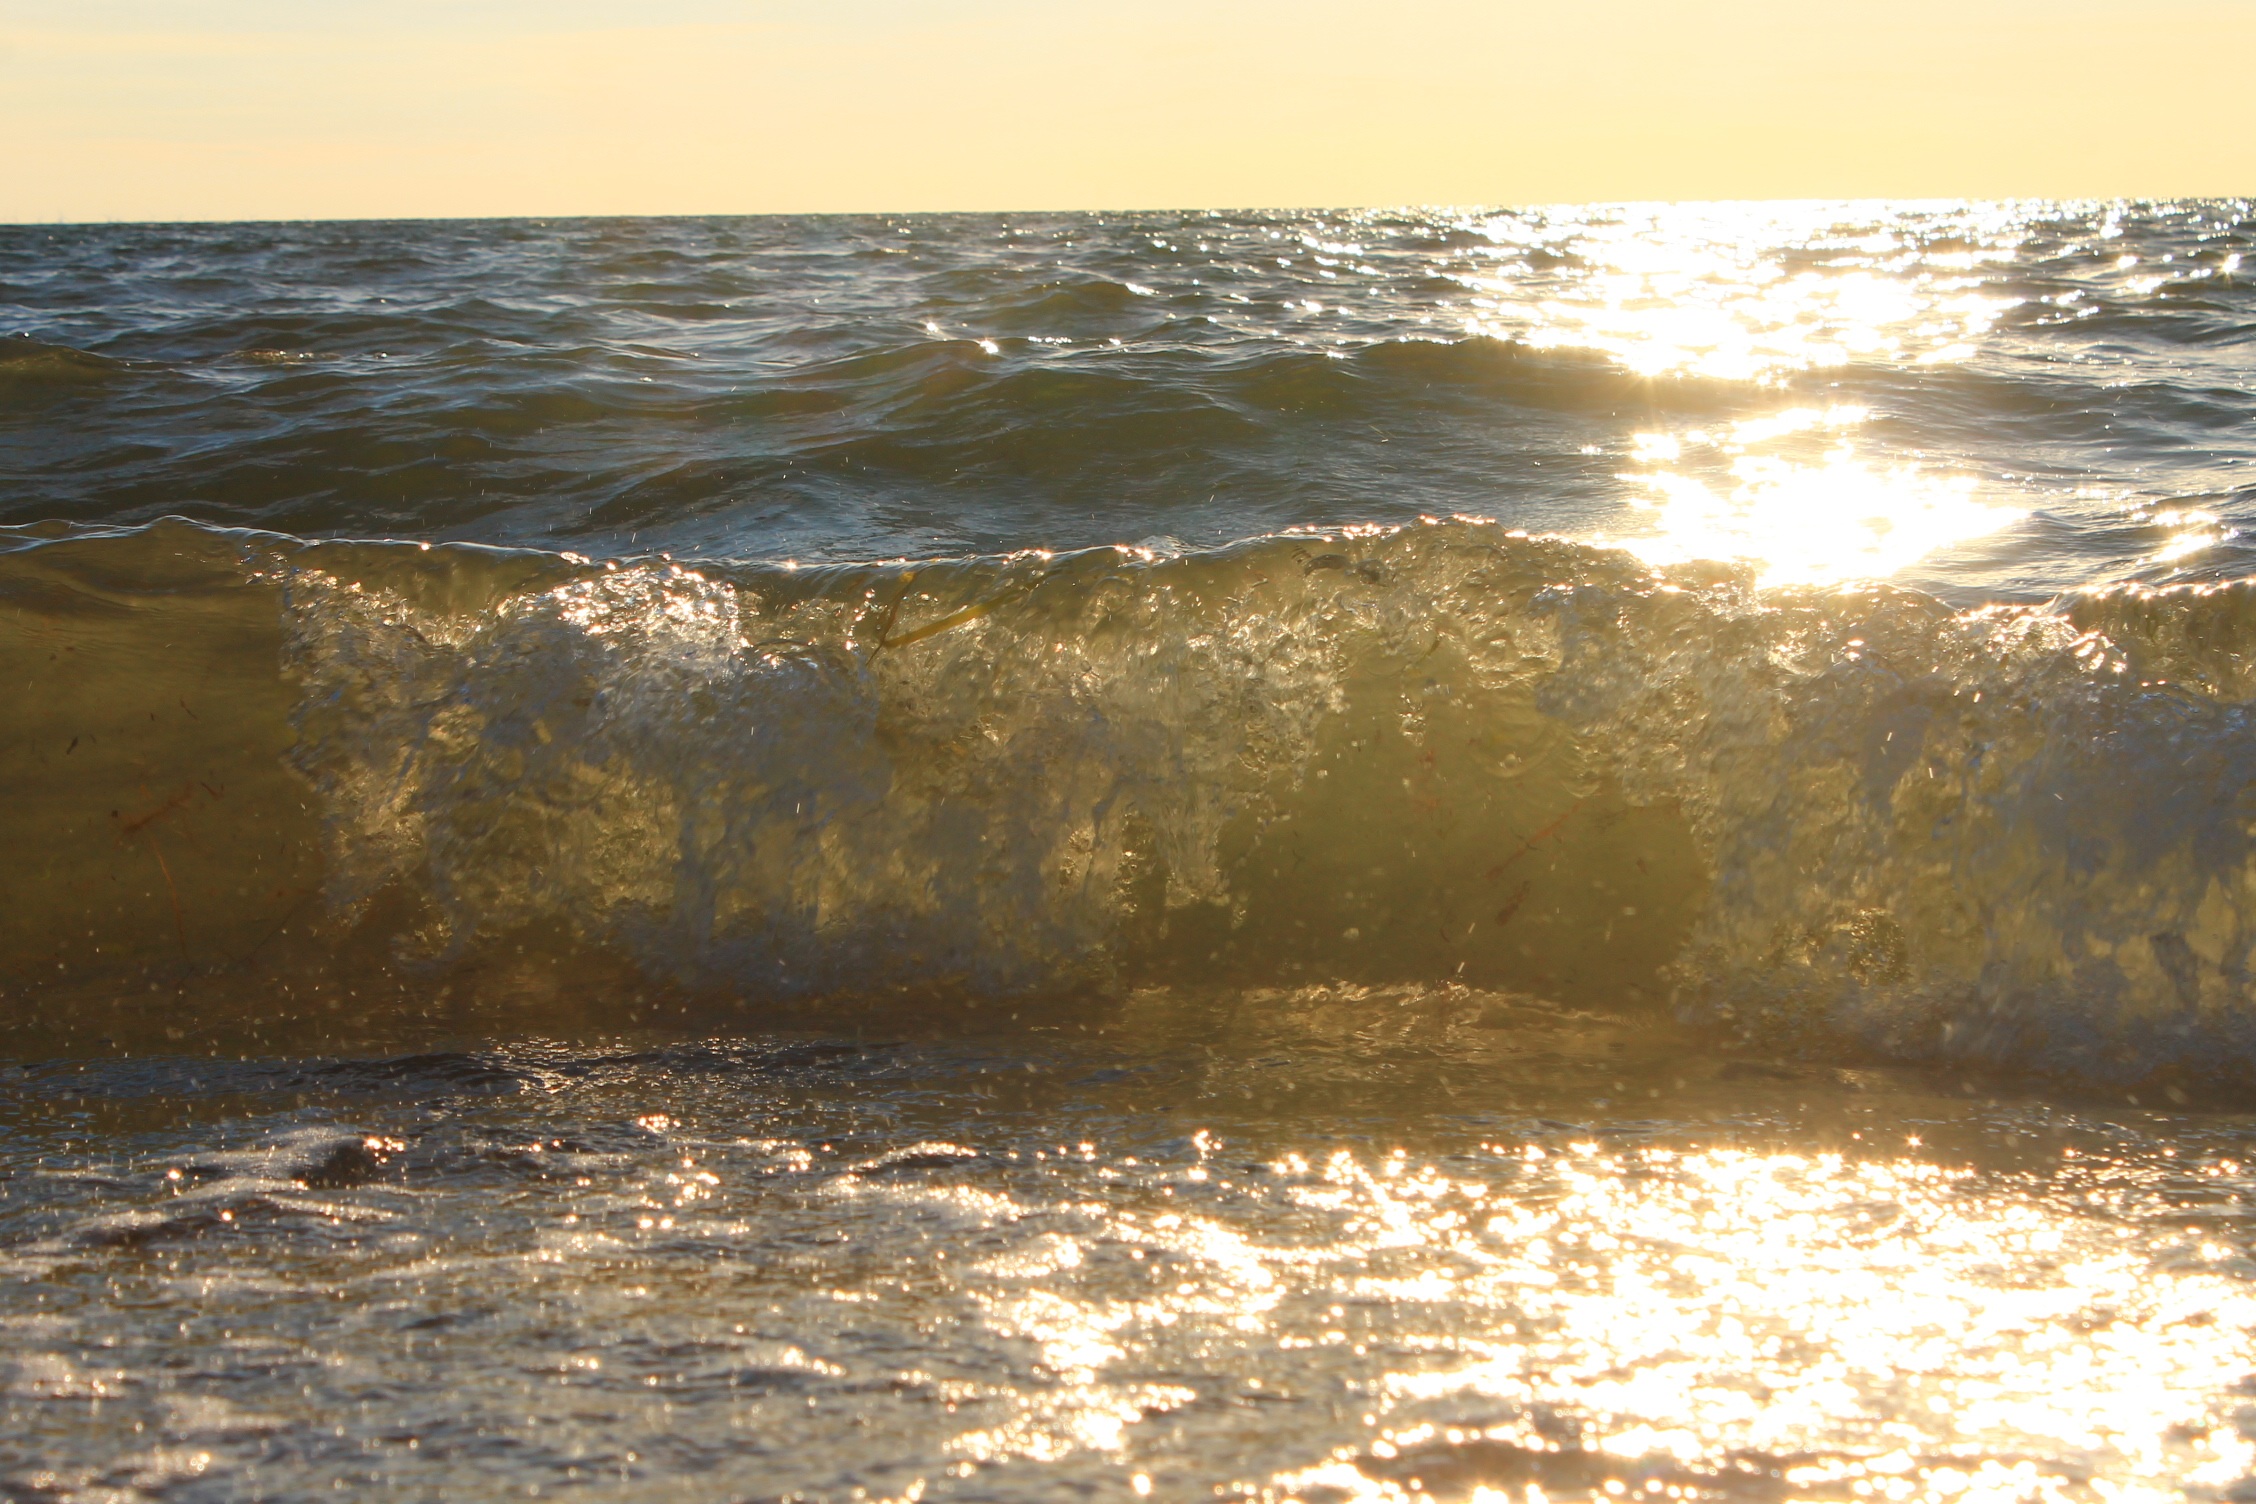
beach, landscape, sea, coast, water, nature, sand, rock, ocean, horizon, sun, sunrise, sunset, sunlight, morning, shore, wave, dawn, summer, evening, body of water, gold, denmark, mood, sunbeam, baltic sea, wind wave